Chrysler minivans (RT)

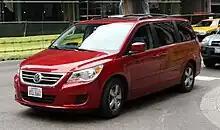
Volkswagen Routan SEL

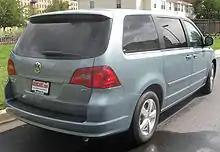
Volkswagen Routan SE

The Volkswagen Routan is a seven-seat rebadged variant of the RT minivans with revised styling, content features and suspension tuning. Manufactured alongside the Chrysler and Dodge minivans at Windsor Assembly and marketed in the United States, Canada, and Mexico, the Routan debuted at the 2008 Chicago Auto Show and went on sale in the United States in September 2008. The Routan's minivan variants include the Dodge Caravan, Ram C/V, Chrysler Town & Country, and Chrysler Grand Voyager (export)—that by 2009 have ranked as the 13th bestselling automotive nameplate worldwide, with over 12 million sold.